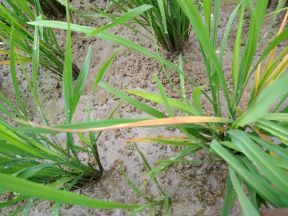
Disease: Tungro